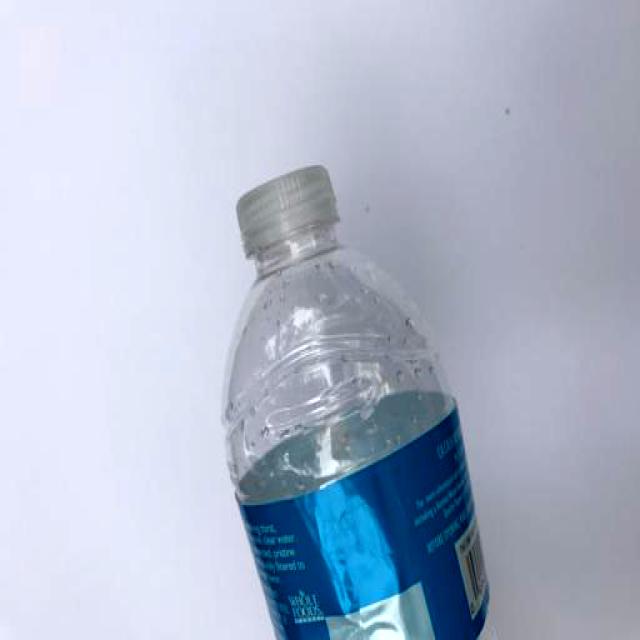
Label: Plastic